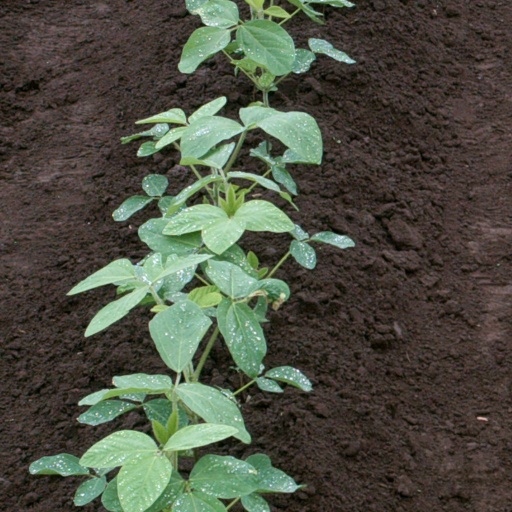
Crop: soybean